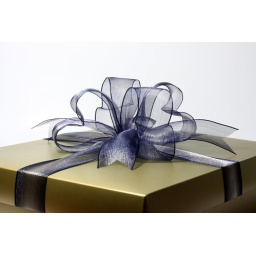
A gold gift box with blue ribbon over white background